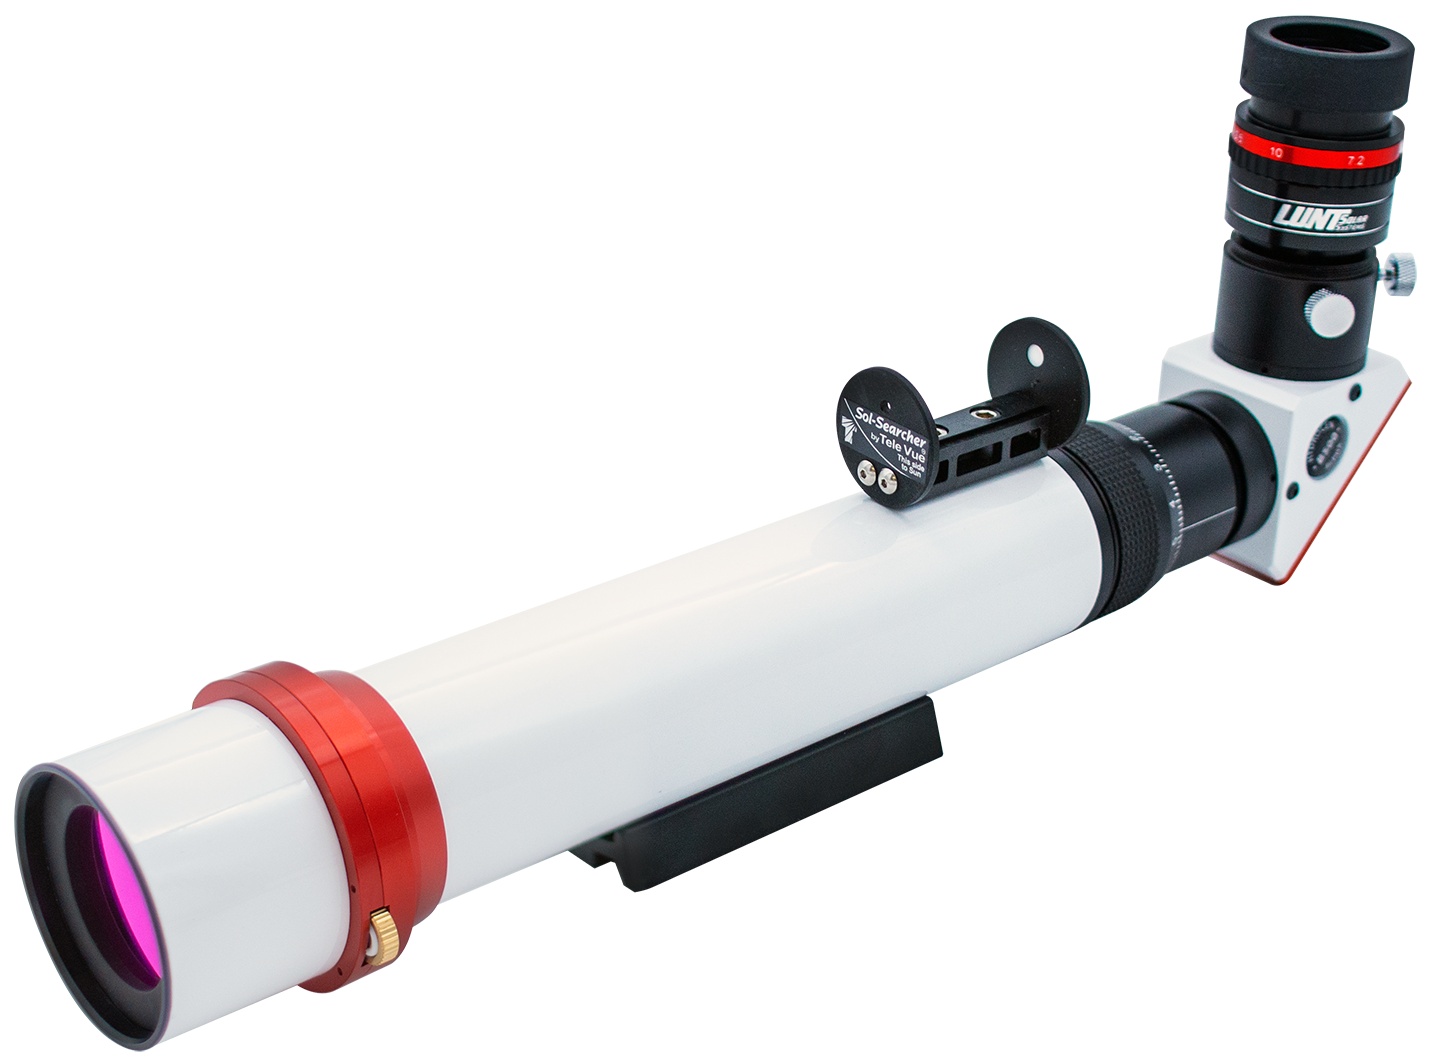
Lunt 40mm  LS40THa/B500 Dedicated Hydrogen-Alpha Solar Telescope with 500 Blocking Filter
If you’ve been waiting for an affordable, grab-and-go solar telescope that doesn’t compromise on safety or performance, the Lunt LS40THa/B500 is your ticket to the Sun. Small in size but big on detail, this dedicated hydrogen-alpha solar telescope opens a whole new world of observing—right in your own backyard, and during the day. With its 40mm aperture, tilt-tuned etalon, and integrated B500 blocking filter, the LS40THa reveals solar prominences, filaments, surface granulation, and active regions in stunning hydrogen-alpha light. A True Dedicated Solar Telescope This isn't a converted night scope or a hybrid platform—this is a purpose-built, daylight-only hydrogen-alpha telescope designed from the ground up for safe and detailed solar observing. No switching out parts or guessing if things are installed correctly. If it’s a clear day and the Sun is out, you're ready to observe. Observing Tip: Use simple eyepieces with minimal glass elements to increase contrast in solar features. Red and green filters may help accentuate surface granulation or limb detail. Viewing is best during morning hours when the atmosphere is more stable and seeing is steadier. The Right Blocking Filter for the Right Scope The B500 blocking filter is an integral part of the LS40’s safe solar system. The "500" stands for a 5mm clear aperture, perfectly matched to the telescope’s 400mm focal length and f/10 optical speed. It gives you a sharp, full-disc view of the Sun that’s perfect for low- to moderate-power observing with standard 1.25" eyepieces. Tuning the Sun An internal tilt-tuned etalon allows you to tweak the bandpass to bring out different solar features. Want to enhance prominences on the limb? Or bring more contrast to surface detail and filaments? A simple adjustment lets you dial in the view. And unlike some bulky or clumsy tuning systems, this one is intuitive and compact. Portable Powerhouse At just 2.6 pounds and under 15 inches long, the LS40THa is built for grab-and-go observing. Whether you’re setting up on the patio or traveling to a star party, it fits easily in a backpack or small padded case. It’s a favorite for educators, outreach programs, and anyone who wants to experience the Sun without hauling a large, heavy setup. Important Safety Warning: Never look at the Sun through this telescope—or any telescope—without the hydrogen-alpha etalon and blocking filter properly installed. Permanent eye damage or blindness will result. The telescope must be used exactly as designed for safe solar observing. A Great First Solar Scope — Or a Great Second One The LS40THa is an outstanding choice for beginners, but don’t let its size fool you. It also makes an excellent secondary solar scope for experienced observers who want something light, fast, and easy to set up. It’s also a great way to monitor the Sun while your larger scope is set up for imaging. Mechanical Features 40mm clear aperture hydrogen-alpha telescope 400mm focal length (f/10) Internal tilt-tuned etalon B500 blocking filter in 1.25" diagonal Rear helical focuser Compact, lightweight aluminum optical tube Mount not included What’s Included: Lunt LS40THa 40mm H-alpha optical tube B500 blocking filter in 1.25" star diagonal Rear helical focuser Thread-on objective cover Foam-lined box Tech Details: Specification Value Optical Design Dedicated H-alpha Refractor Aperture 40mm Focal Length 400mm Focal Ratio f/10 Tuning System Tilt-Tuned Etalon Blocking Filter B500 (5mm aperture, 1.25" diagonal) Focuser Helical, 1.25" rear OTA Weight 2.6 lbs Length ~14.5"
Brand: Lunt Solar Systems
Category: Cameras & Optics > Optics > Scopes > Telescopes > Solar Telescopes